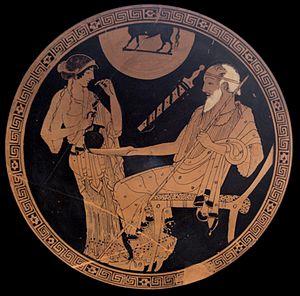
Interprétation courante
Le Peintre de Brygos est un peintre grec de céramiques. Son véritable nom étant inconnu, il doit son appellation au fait qu'il travaille pour l'atelier du potier Brygos. Élève d'Onésimos, le Peintre de Brygos est actif vers 490-470 av. J.-C.
Dans la mythologie grecque, Briséis est reine de la ville de Lyrnessos, enlevée pendant la guerre de Troie par Achille qui a tué ses trois frères et son mari, le roi Mynès.
Dans la mythologie grecque, Phénix ou Phœnix, fils d'Amyntor, est, avec le centaure Chiron, l'éducateur d'Achille : Platon le considère comme le pédagogue d'Achille.